Pietro Annigoni

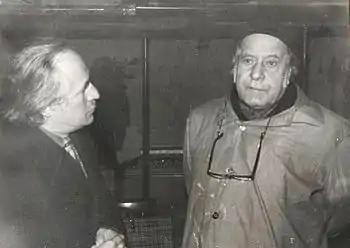
Vittorio Miele (left) and Pietro Annigoni (right), in Monte Cassino

Annigoni was active painting church frescoes in and around Florence. During 1980–1985 (starting at the age of 70 years) at Monte Cassino monastery, he completed his largest fresco, the dome of the monastery.